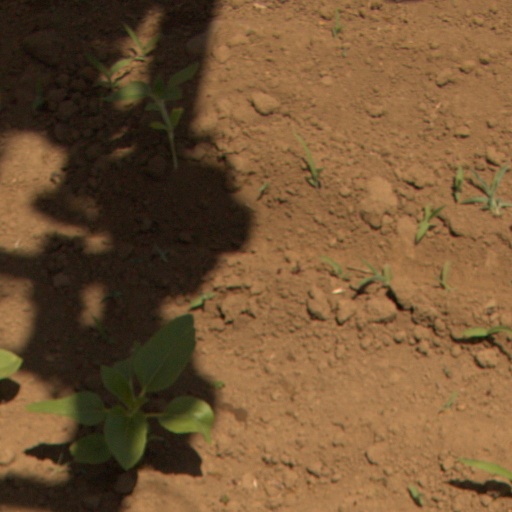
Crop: Jerusalem artichoke